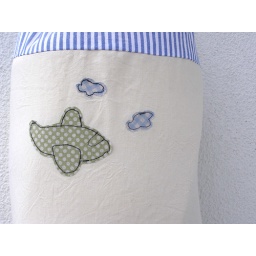
plane in clouds close up